Cesar Chavez

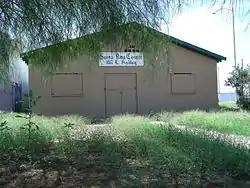
The Santa Rita Hall was used as a meeting place for a local Chicano group; Chavez undertook his Arizona fast there.

Arizona became the first state to pass a bill that was designed to keep the UFW out of their state; this would criminalize boycotts and make union elections among farm-workers almost impossible. In response, Chavez drove to Arizona and demanded a meeting with Governor Jack Williams, who refused. They subsequently launched a campaign to gain a recall election to remove Williams from office. This started the UFW's first major farm-worker campaign outside California. Farmworkers rallied outside Williams' office while Chavez embarked on a fast in the Santa Rita Center, a hall used by a local Chicano group. On the nineteenth day of his fast, Chavez was hospitalized. He then broke the fast at a memorial Mass on the anniversary of Robert Kennedy's death, where he was joined by the folk singer Joan Baez. It was during the Arizona campaign that the UFW started using the slogan "Si Se Puede" ("It Can be Done"), which subsequently became closely associated with it.